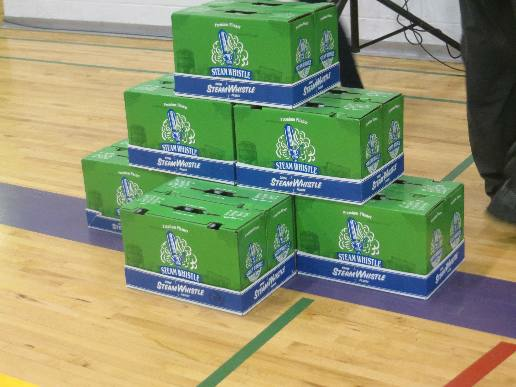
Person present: No